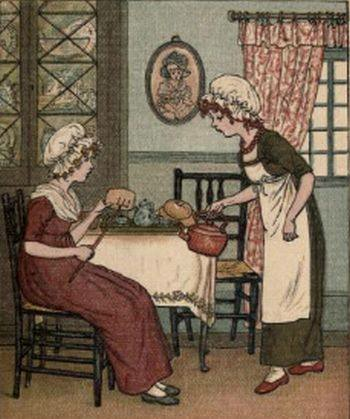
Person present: No